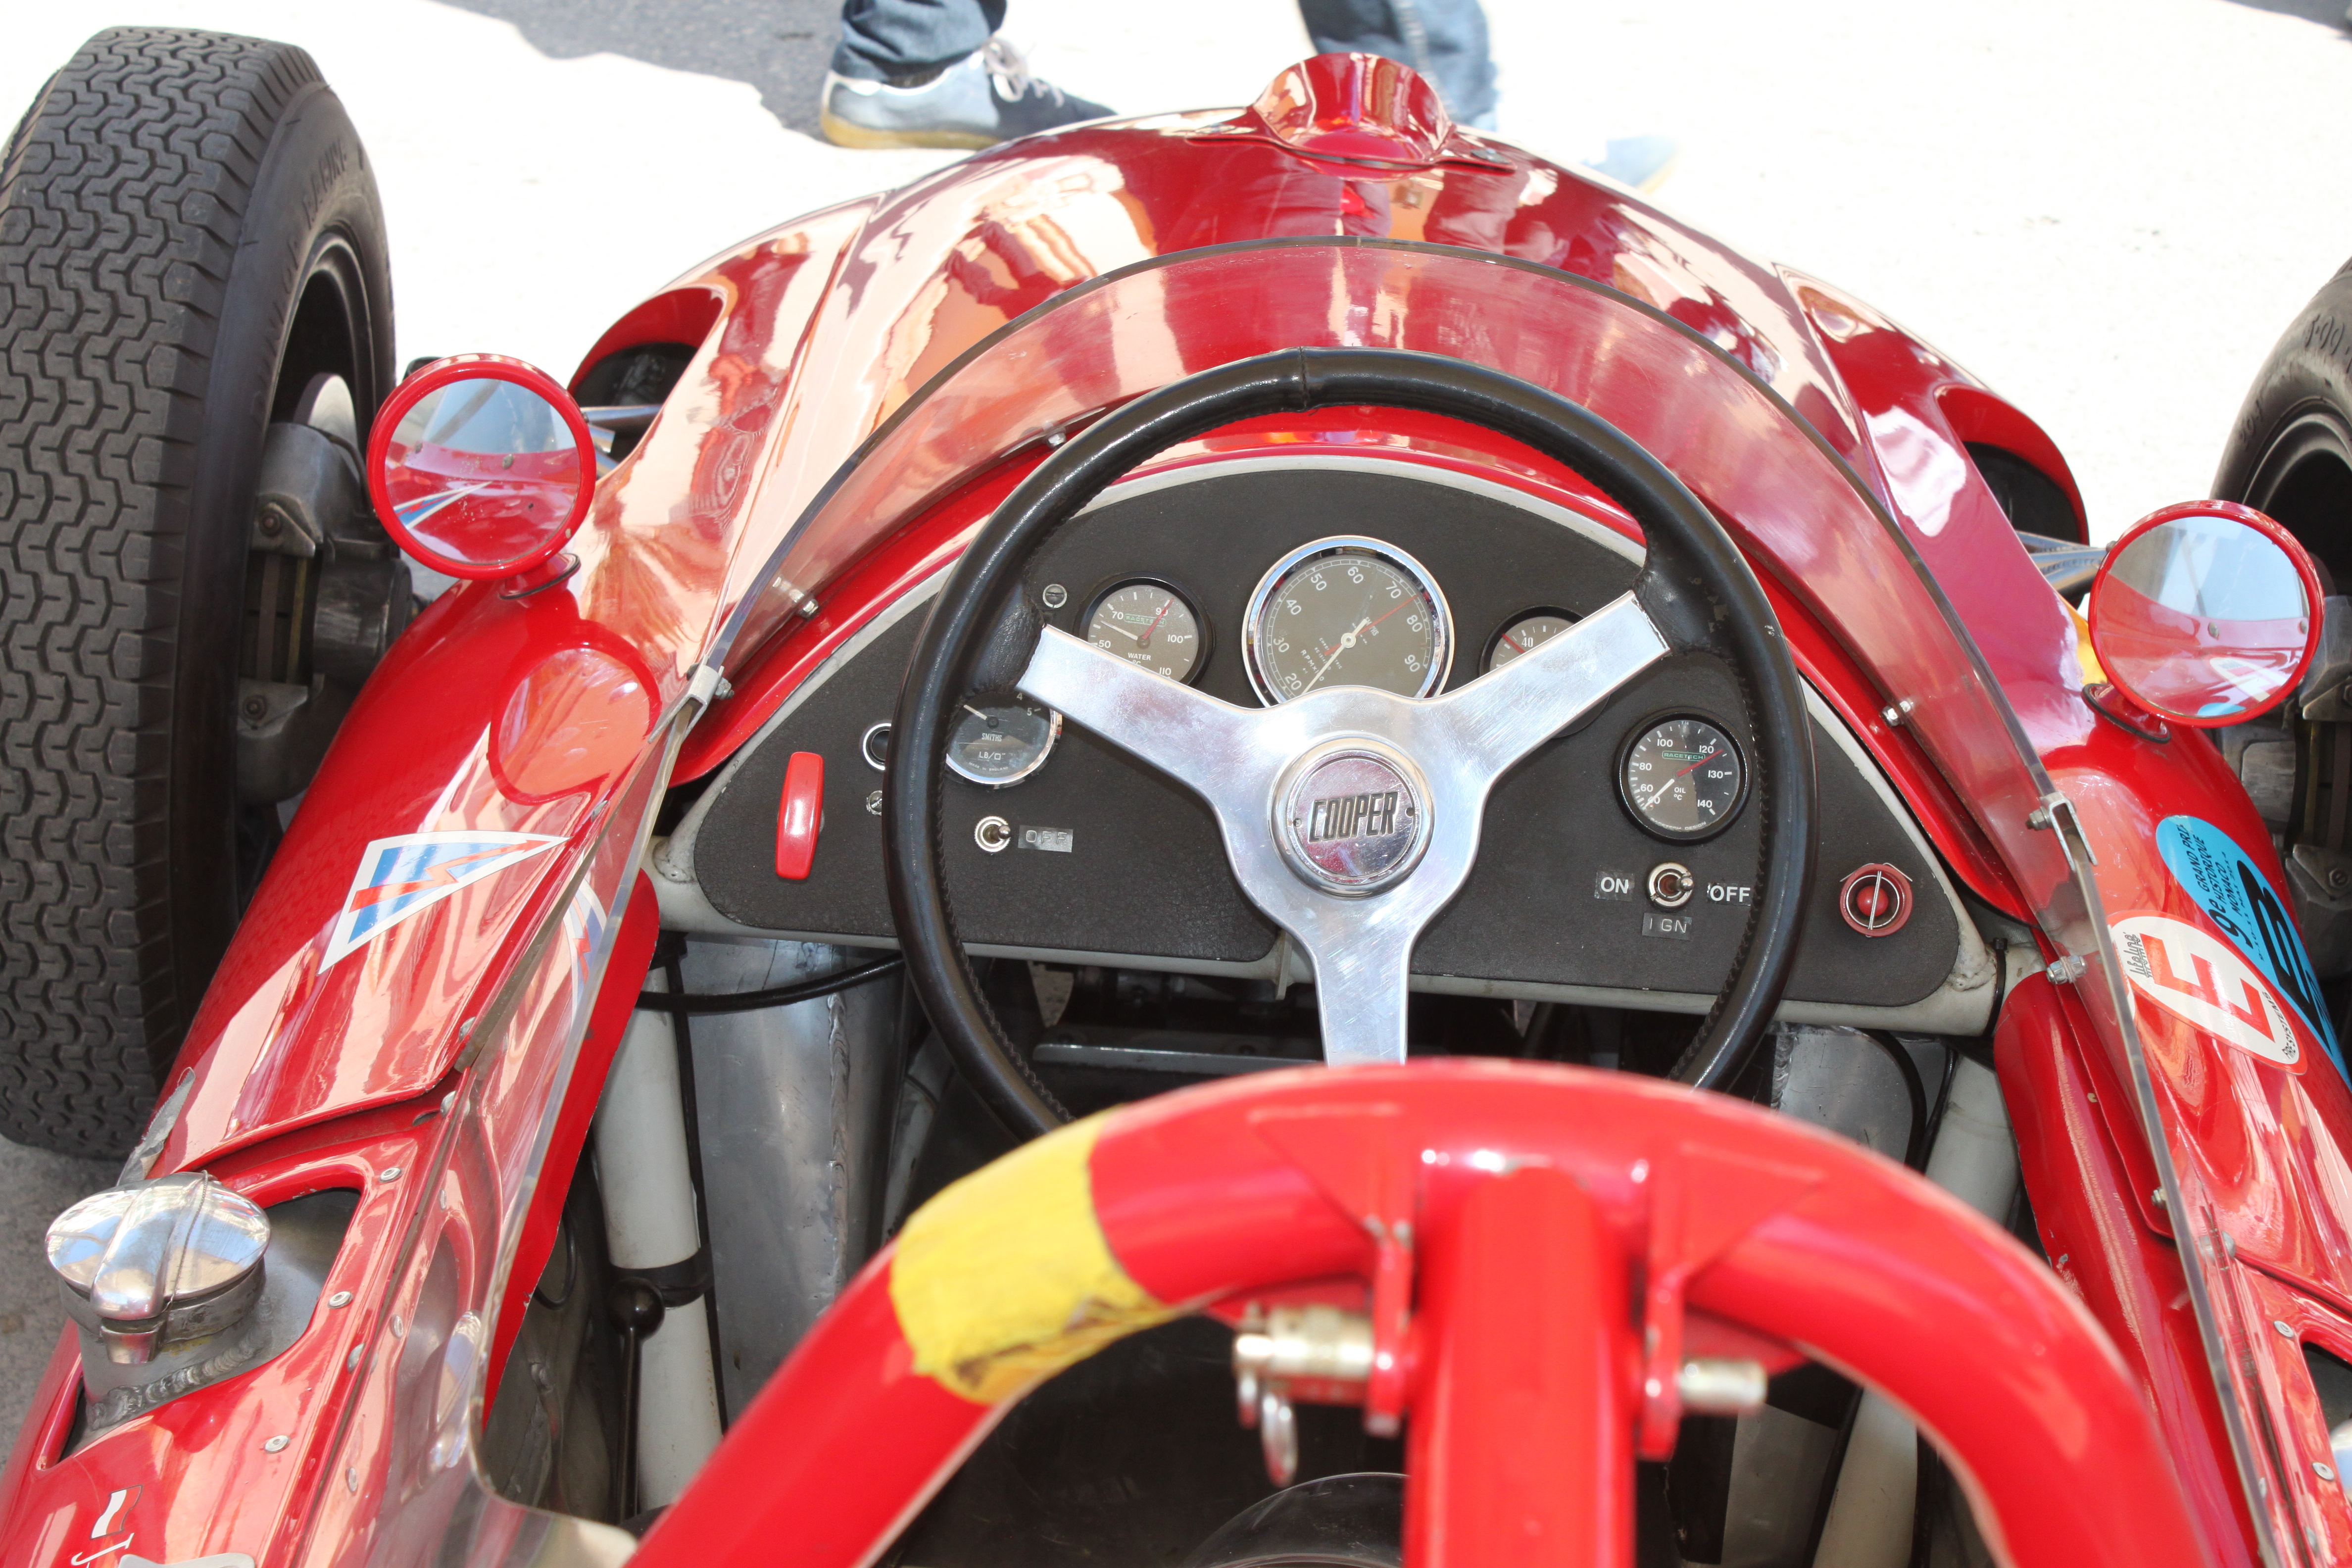
Chevrolet Dale Earnhardt Auto Show, Air Wing, American Muscle Car, auto, car, Auto Photography, Automotive Portrait, Bad Ass Car, car photo, car photography, Car Portrait, auto show, car wing, Catawba County, Catawba County NC, Catawba County North Carolina, Dale Earnhardt Chevrolet, depth of field, dodge, Dodge Viper ACR, exotic car, fast car, FCA, Fourth Generation Viper, green car, hot rod, muscle car, NC Car Show, North Carolina Car Show, performance car, Phase ZB II, race car, sports car, Street Legal, super car, The Dale Earnhardt Chevrolet Auto Show, vehicle, Viper ACR, World Cars, motor vehicle, automotive design, worm viper, Automobile exterior, city car, viper venom twin turbo, wheel, compact car, luxury vehicle, open wheel car, auto part, vintage car, Formula libre, steering wheel, classic car, automotive wheel system, automotive tire, antique car, classic, rim